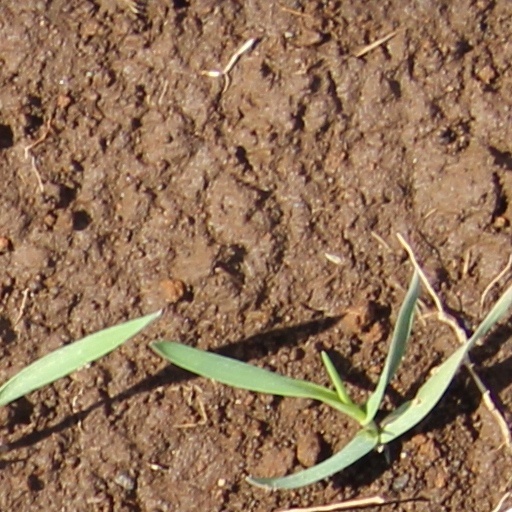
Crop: wheat